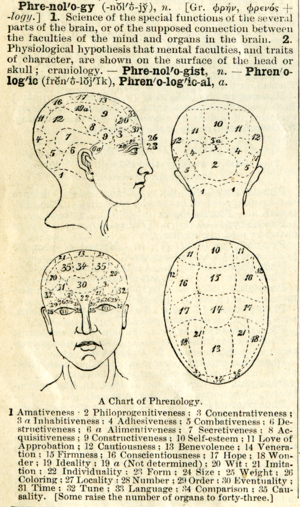
La phrénologie est une théorie selon laquelle les bosses du crâne d'un être humain reflètent son caractère. Son fondateur est Franz Joseph Gall.